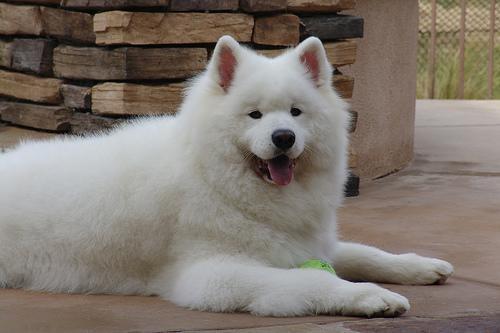
Samoyed